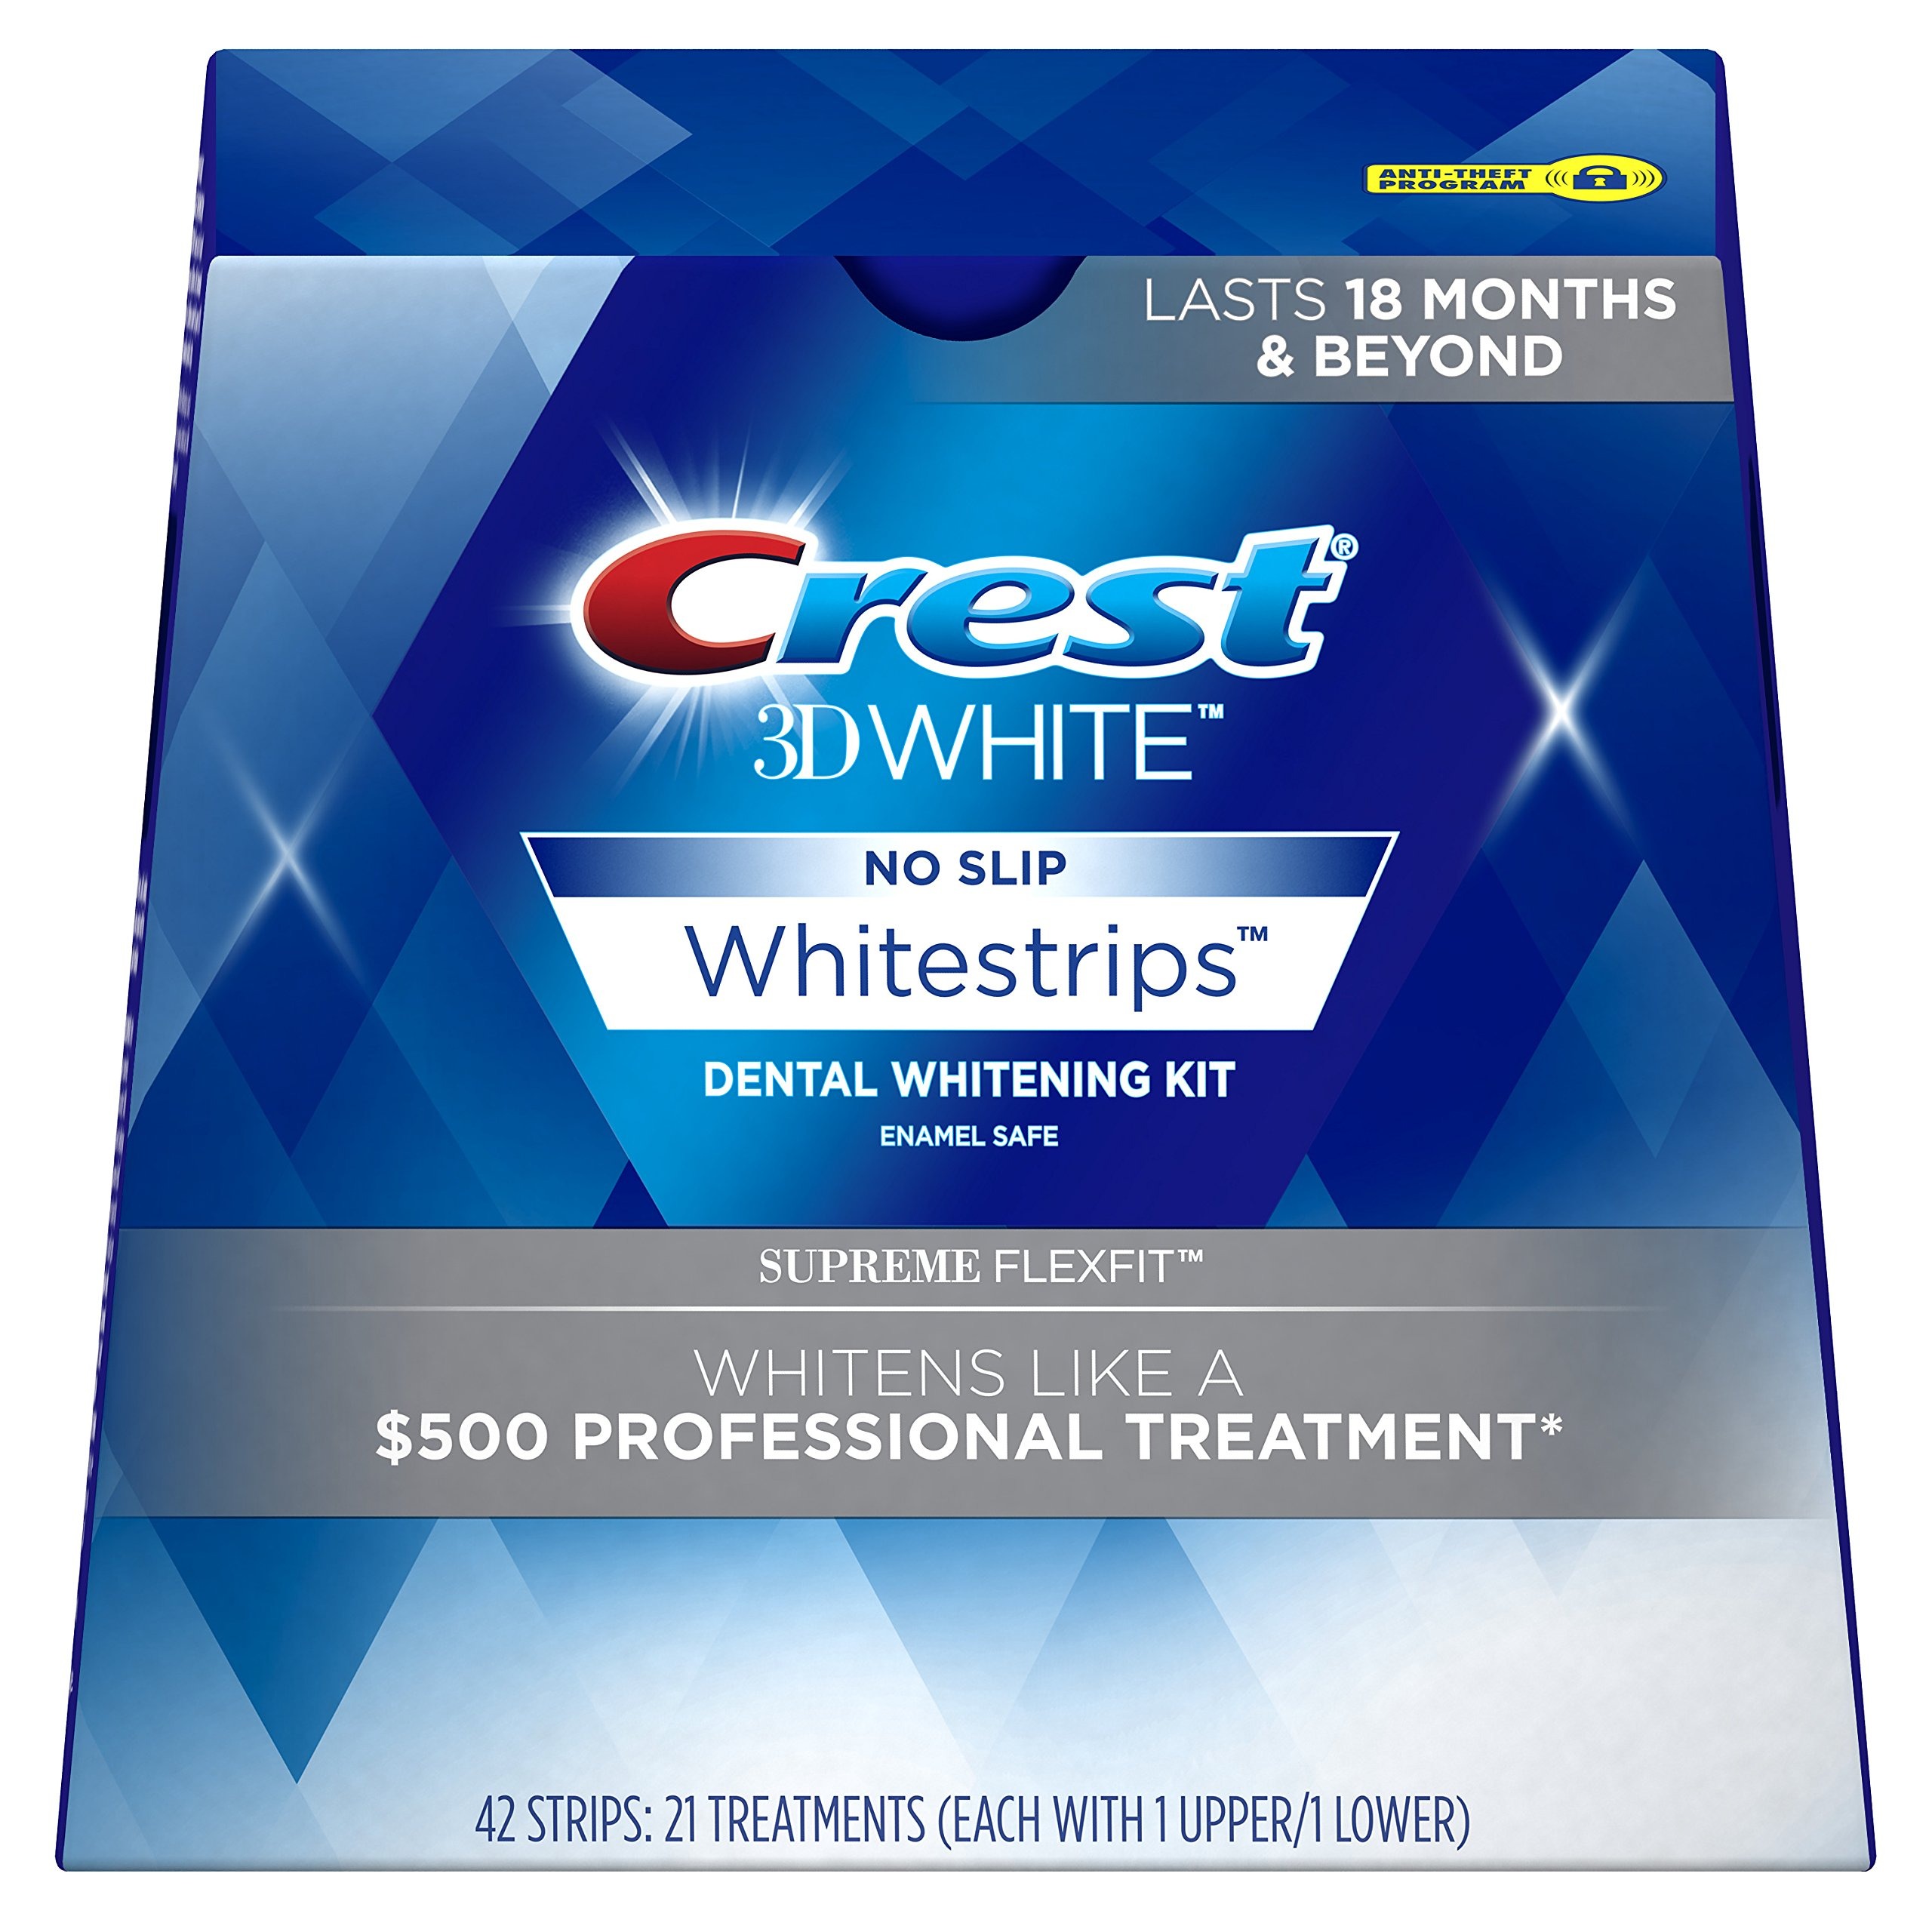
Item Name: Crest 3D Supreme Flexfit Dental Whitening Kit with 21 Treatments
Bullet Point 1: Lasts 18 months and beyond
Bullet Point 2: Use once a day for 1 hour
Bullet Point 3: Our whitest white for a multi-dimensional smile
Bullet Point 4: Exclusive flex fit technology design stretches and molds to custom fit your unique smile
Bullet Point 5: Advanced seal technology's no slip grip stays put so you can talk and drink water while whitening teeth
Value: 1.0
Unit: Count

Price: 59.99